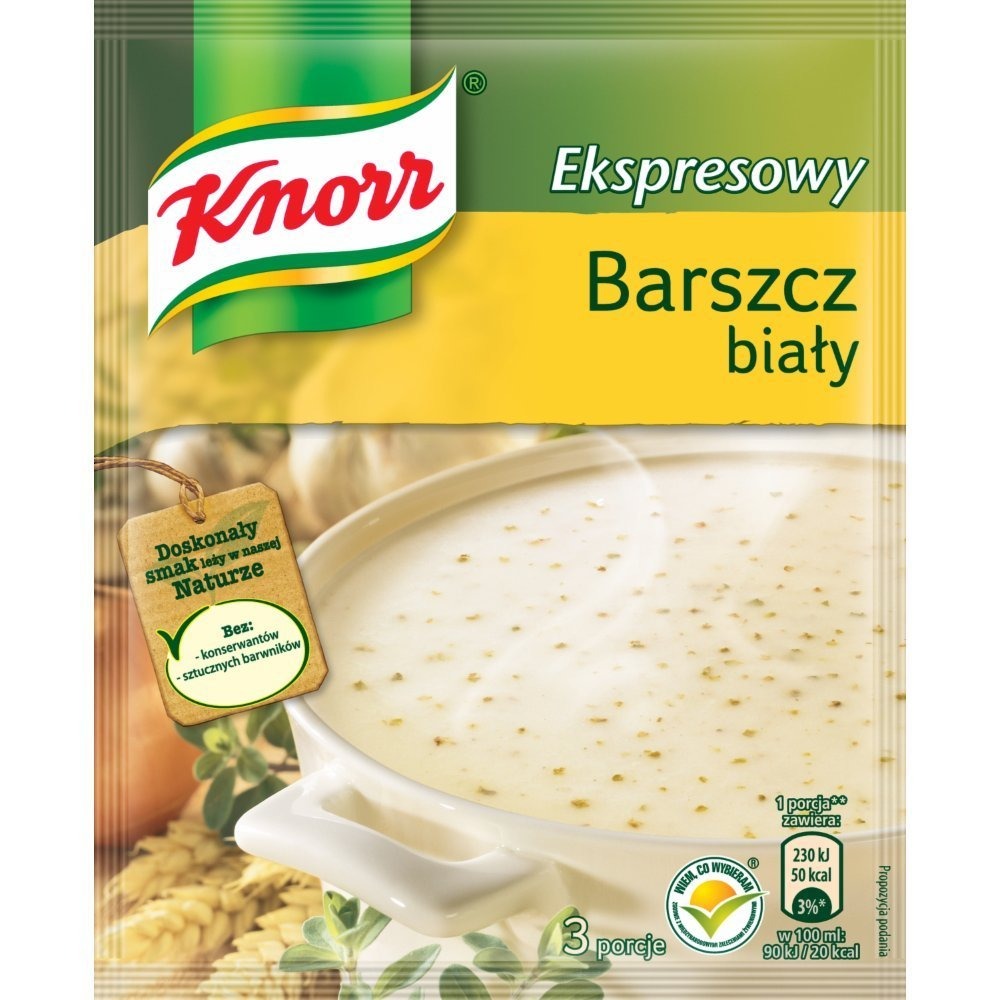
Item Name: Knorr Mushroom Soup with Onion Fix 3-pack 3x50g/3x1.77oz
Bullet Point 1: Fix for a thick, aromatic mushroom soup with onion and dry mushrooms.
Bullet Point 2: Great on cold days to warm up.
Bullet Point 3: Easy and quick to prepare.
Bullet Point 4: Imported from Poland.
Bullet Point 5: Knorr zupa borowikowa z cebulka.
Product Description: This soup is excellent on cold and rainy/snowy days, when you need to warm yourself up. It's thick, aromatic and satiating and tastes best with croutons .
Value: 3.0
Unit: Count

Price: 9.99